Grade I listed buildings in Somerset

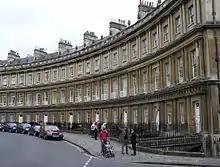
The Circus consists of three long, curved terraces designed by the elder John Wood to form a circular space or theatre intended for civic functions and games. It was inspired by the Colosseum in Rome.

Bath and North East Somerset (commonly referred to as BANES or B&NES) is a unitary authority created on 1 April 1996, following the abolition of the County of Avon. Bath and North East Somerset occupies an area of , two-thirds of which is green belt. BANES stretches from the outskirts of Bristol, south into the Mendip Hills and east to the southern Cotswold Hills and Wiltshire border. The city of Bath is the principal settlement in the district, but BANES also covers Keynsham, Midsomer Norton, Radstock and the Chew Valley. BANES has a population of 170,000, about half of whom live in Bath, making it 12 times more densely populated than the rest of the district.